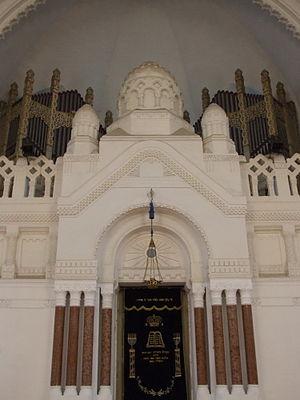
La synagogue de Novi Sad se trouve à Novi Sad, la capitale de la province de Voïvodine, en Serbie. Construite entre 1905 et 1909, elle fait partie d'un ensemble officiellement désigné sous le nom de « Complexe de la synagogue, de l'école et du bâtiment de la communauté juive à Novi Sad », qui est inscrit sur la liste des entités spatiales historico-culturelles de grande importance de la République de Serbie.